Holocrine

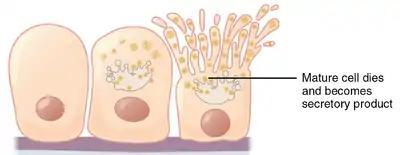
Holocrine secretion

Holocrine (from Ancient Greek ὅλος; "hólos", “whole, entire” + κρῑ́νω; "krī́nō", “to separate”) is a term used to classify the mode of secretion in exocrine glands in the study of histology. Holocrine secretions are produced in the cytoplasm of the cell and released by the rupture of the plasma membrane, which destroys the cell and results in the secretion of the product into the lumen.